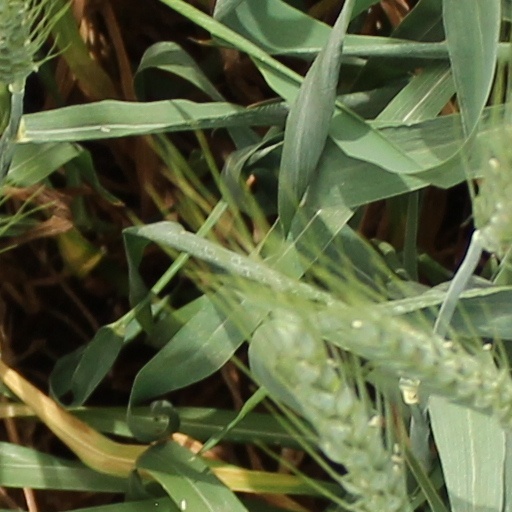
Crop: wheat